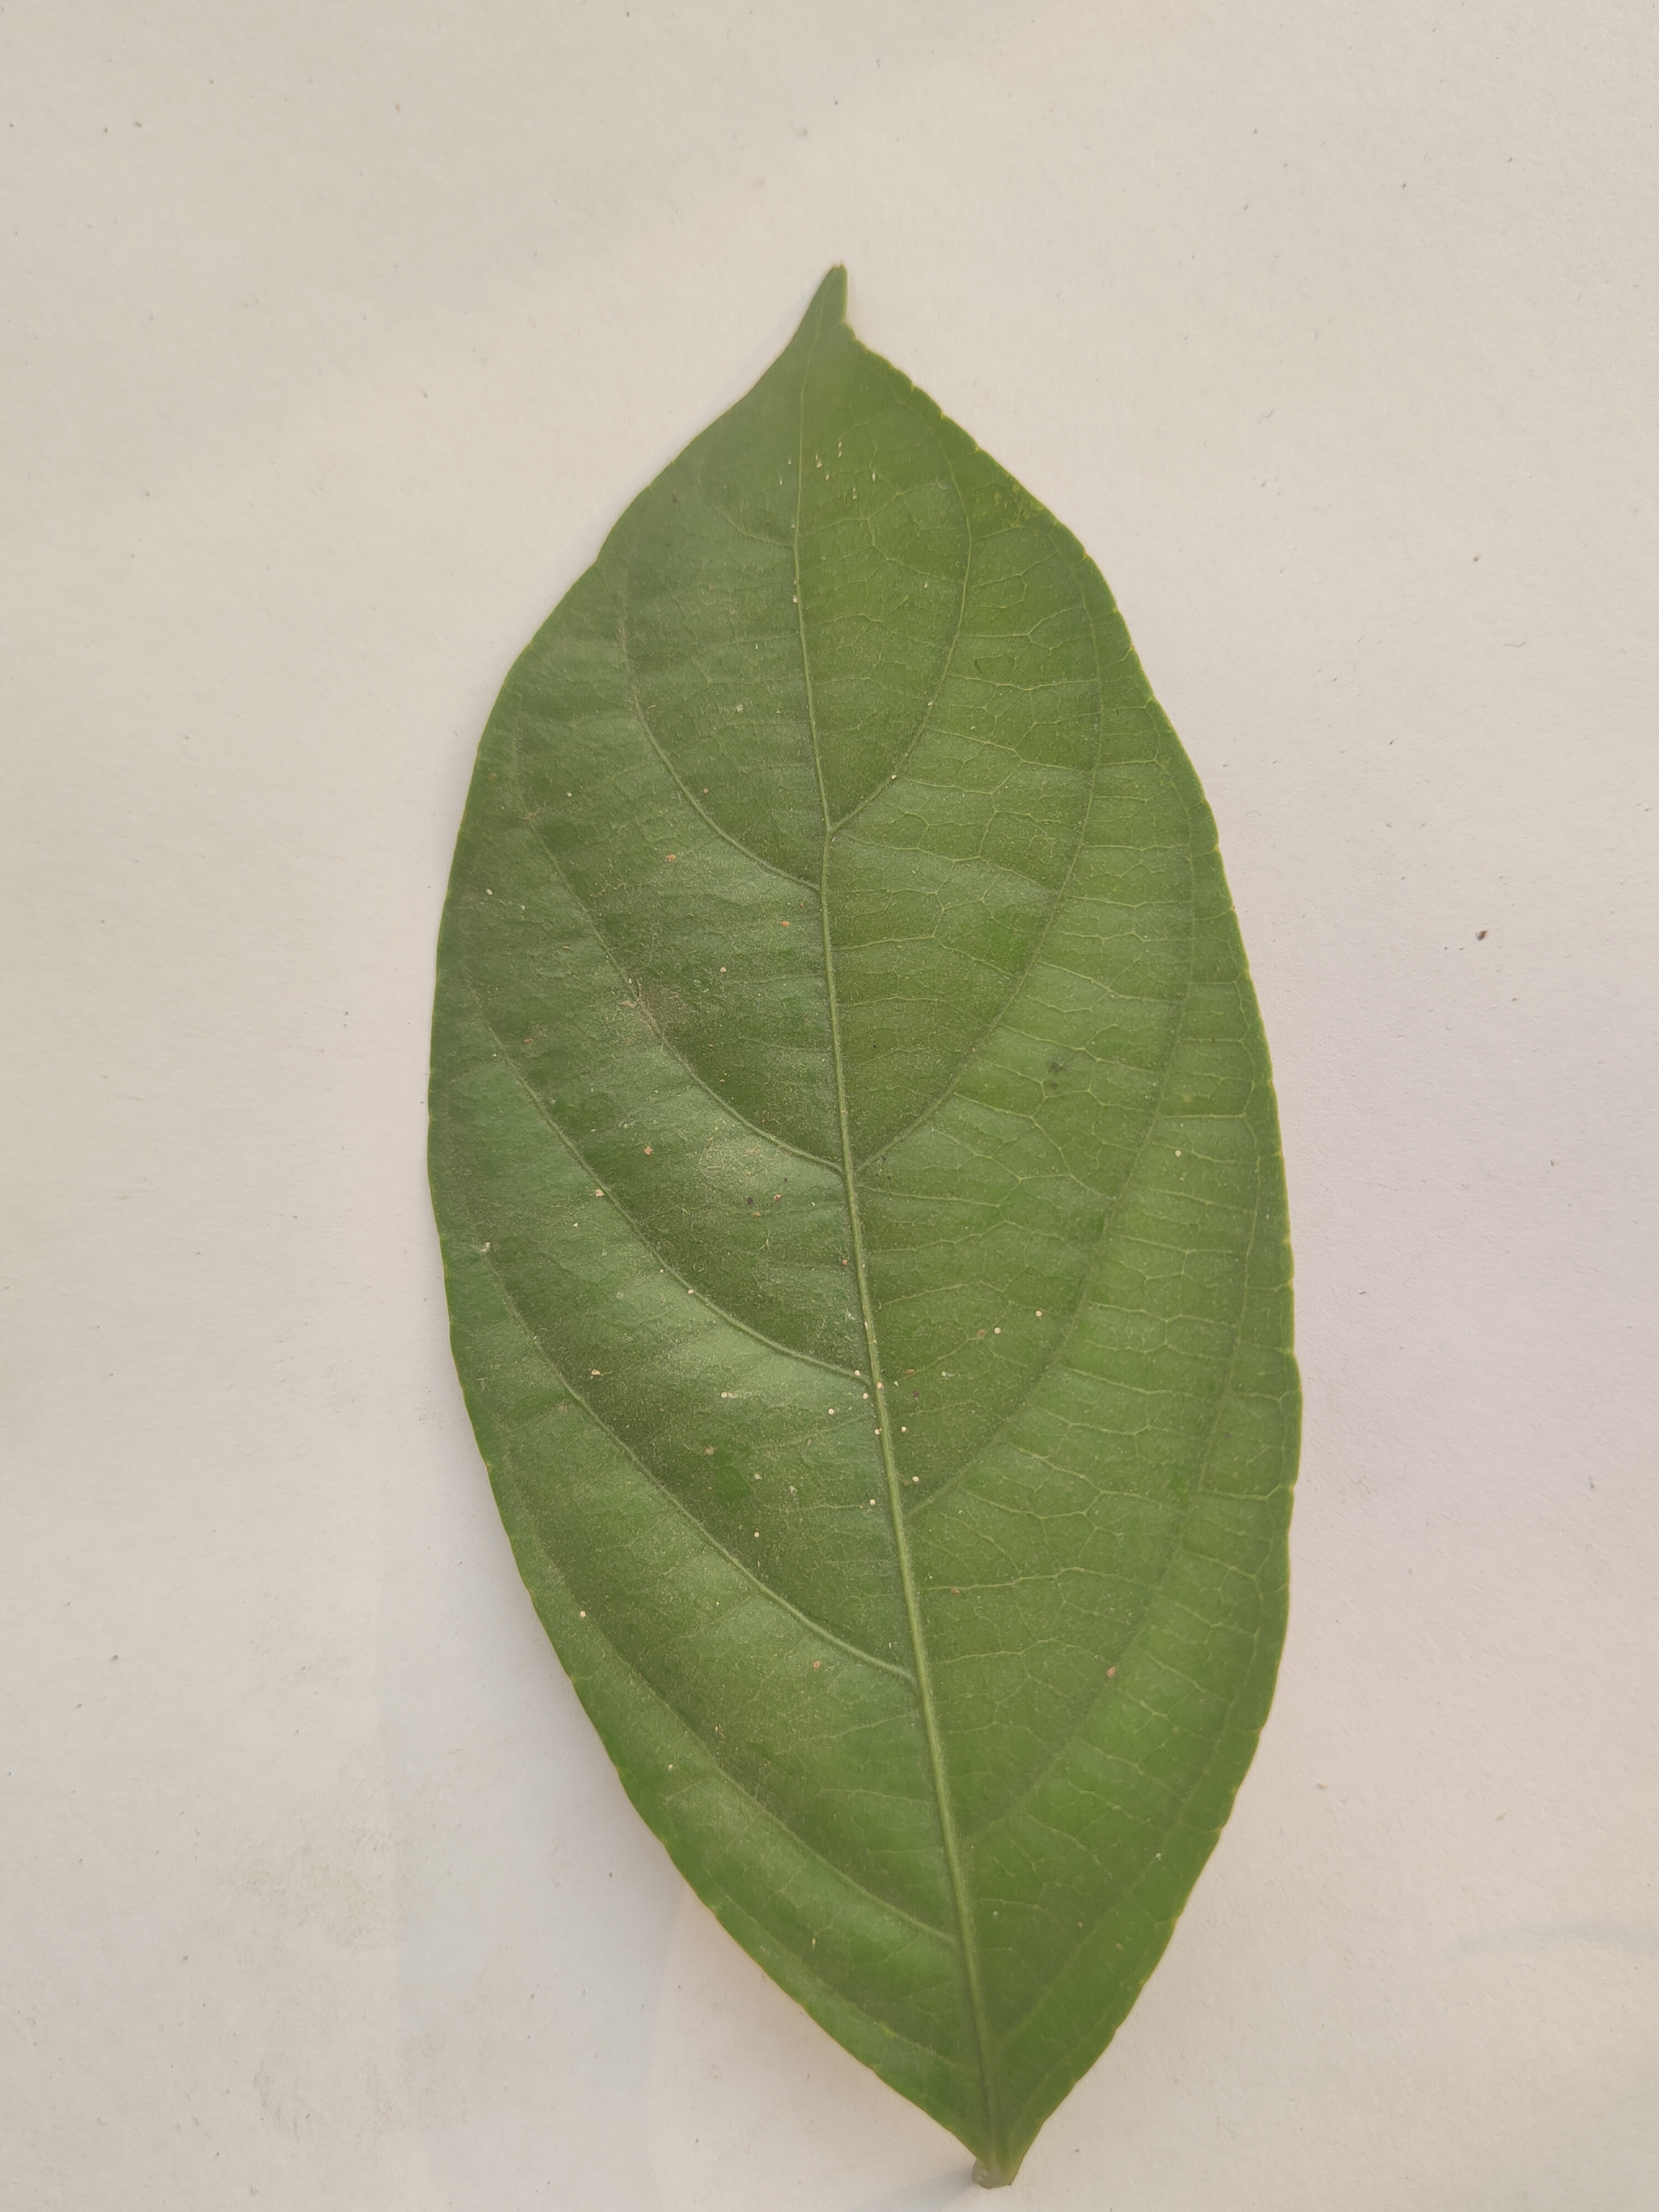
Leaf variety: Lotkon